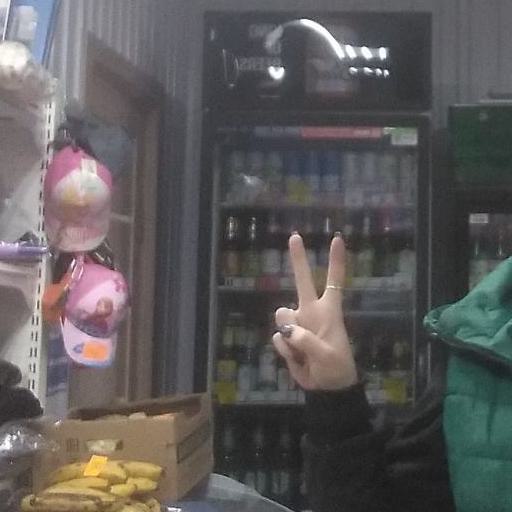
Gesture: peace